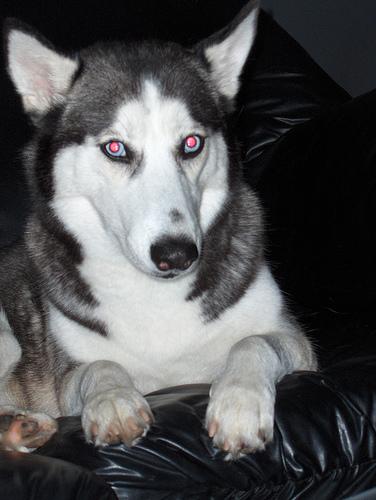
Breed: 1160-n000003-Siberian_husky